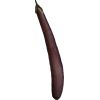
Label: Eggplant long 1